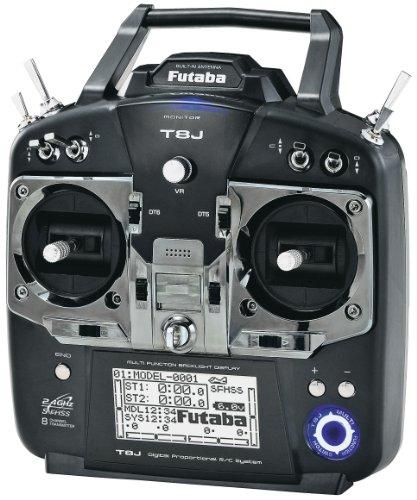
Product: Futaba 8JH 2.4GHz S-FHSS 8-Channel Computer Radio System with R2008SB S.Bus-Compatible Receiver
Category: Toys & Games | Hobbies | Remote & App Controlled Vehicles & Parts | Remote & App Controlled Vehicle Parts | Radios & Parts | Transmitter & Receiver Sets
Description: Wireless transfer of model data to and from other 8J transmitters.
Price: $319.99
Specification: ProductDimensions:10.2x10.1x4.8inches|ItemWeight:2.35pounds|ShippingWeight:2.35pounds(Viewshippingratesandpolicies)|DomesticShipping:ItemcanbeshippedwithinU.S.|InternationalShipping:ThisitemcanbeshippedtoselectcountriesoutsideoftheU.S.LearnMore|ASIN:B007UR212G|Itemmodelnumber:FUTK8101|Manufacturerrecommendedage:15yearsandup